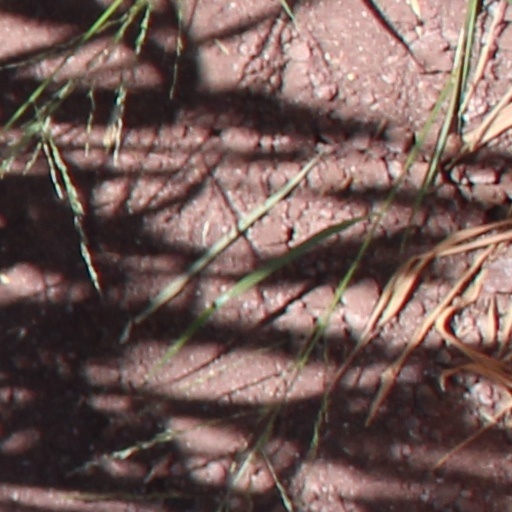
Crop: wheat